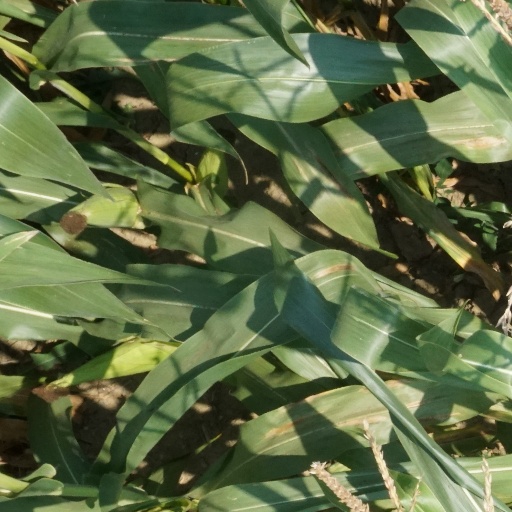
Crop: maize; corn